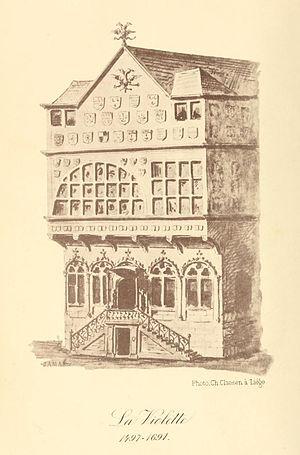
Hotel de ville de Liège entre 1497 et 1691
L'hôtel de ville de Liège, surnommé La Violette, est un bâtiment de la place du Marché à Liège construit dès 1714.